Bus bulb

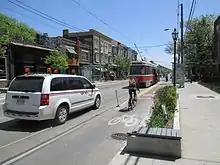
Bumpout or bulb in Toronto serving streetcar riders and cyclists

Some tram and streetcar systems use similar bulbs, such as the Brussels tram network, the Hongkong Tramways, the Melbourne tram network and the Toronto streetcar system.